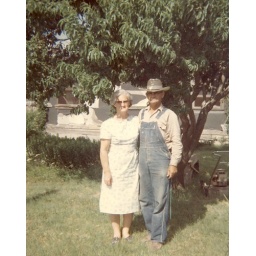
under the nectarine tree. I loved the fruit from this tree ; )